Berlin Nord-Süd Tunnel

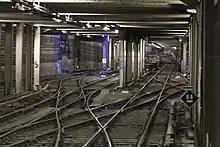
Tunnel just north of "Potsdamer Platz" station with the reversal and staging yard in the centre

The construction of the Southern section was marred by a number planning changes. The original plan, as it stood in 1936, was to introduce the Ringbahn, which branched to the Potsdamer Bahnhof (actually the "Potsdamer Ring- und Vorortbahn" adjacent to the Potsdamer Bahnhof) into the underground Potsdamer Platz station separately from the three southern suburban lines, and into the two centre tracks, after driving the "Ringbahn" branch into the underground at about the same location of the then "Potsdamer Ring- und Vorortbahnhof" serving the Ringbahn branch and the two suburban lines on the Anhalter and Dresden railway lines. Those Ringbahn trains would reverse in a staging area north of the underground Potsdamer Platz station, which was designed as the upper level of the two-floor tunnel underneath the north–south street formerly and later called "Ebertstraße" but back then "Hermann-Göring-Straße". This two-level design was chosen out of the scarcity of space, and in order to allow a later extension to the then Lehrter Bahnhof and its suburban lines to Nauen and Wustermark.